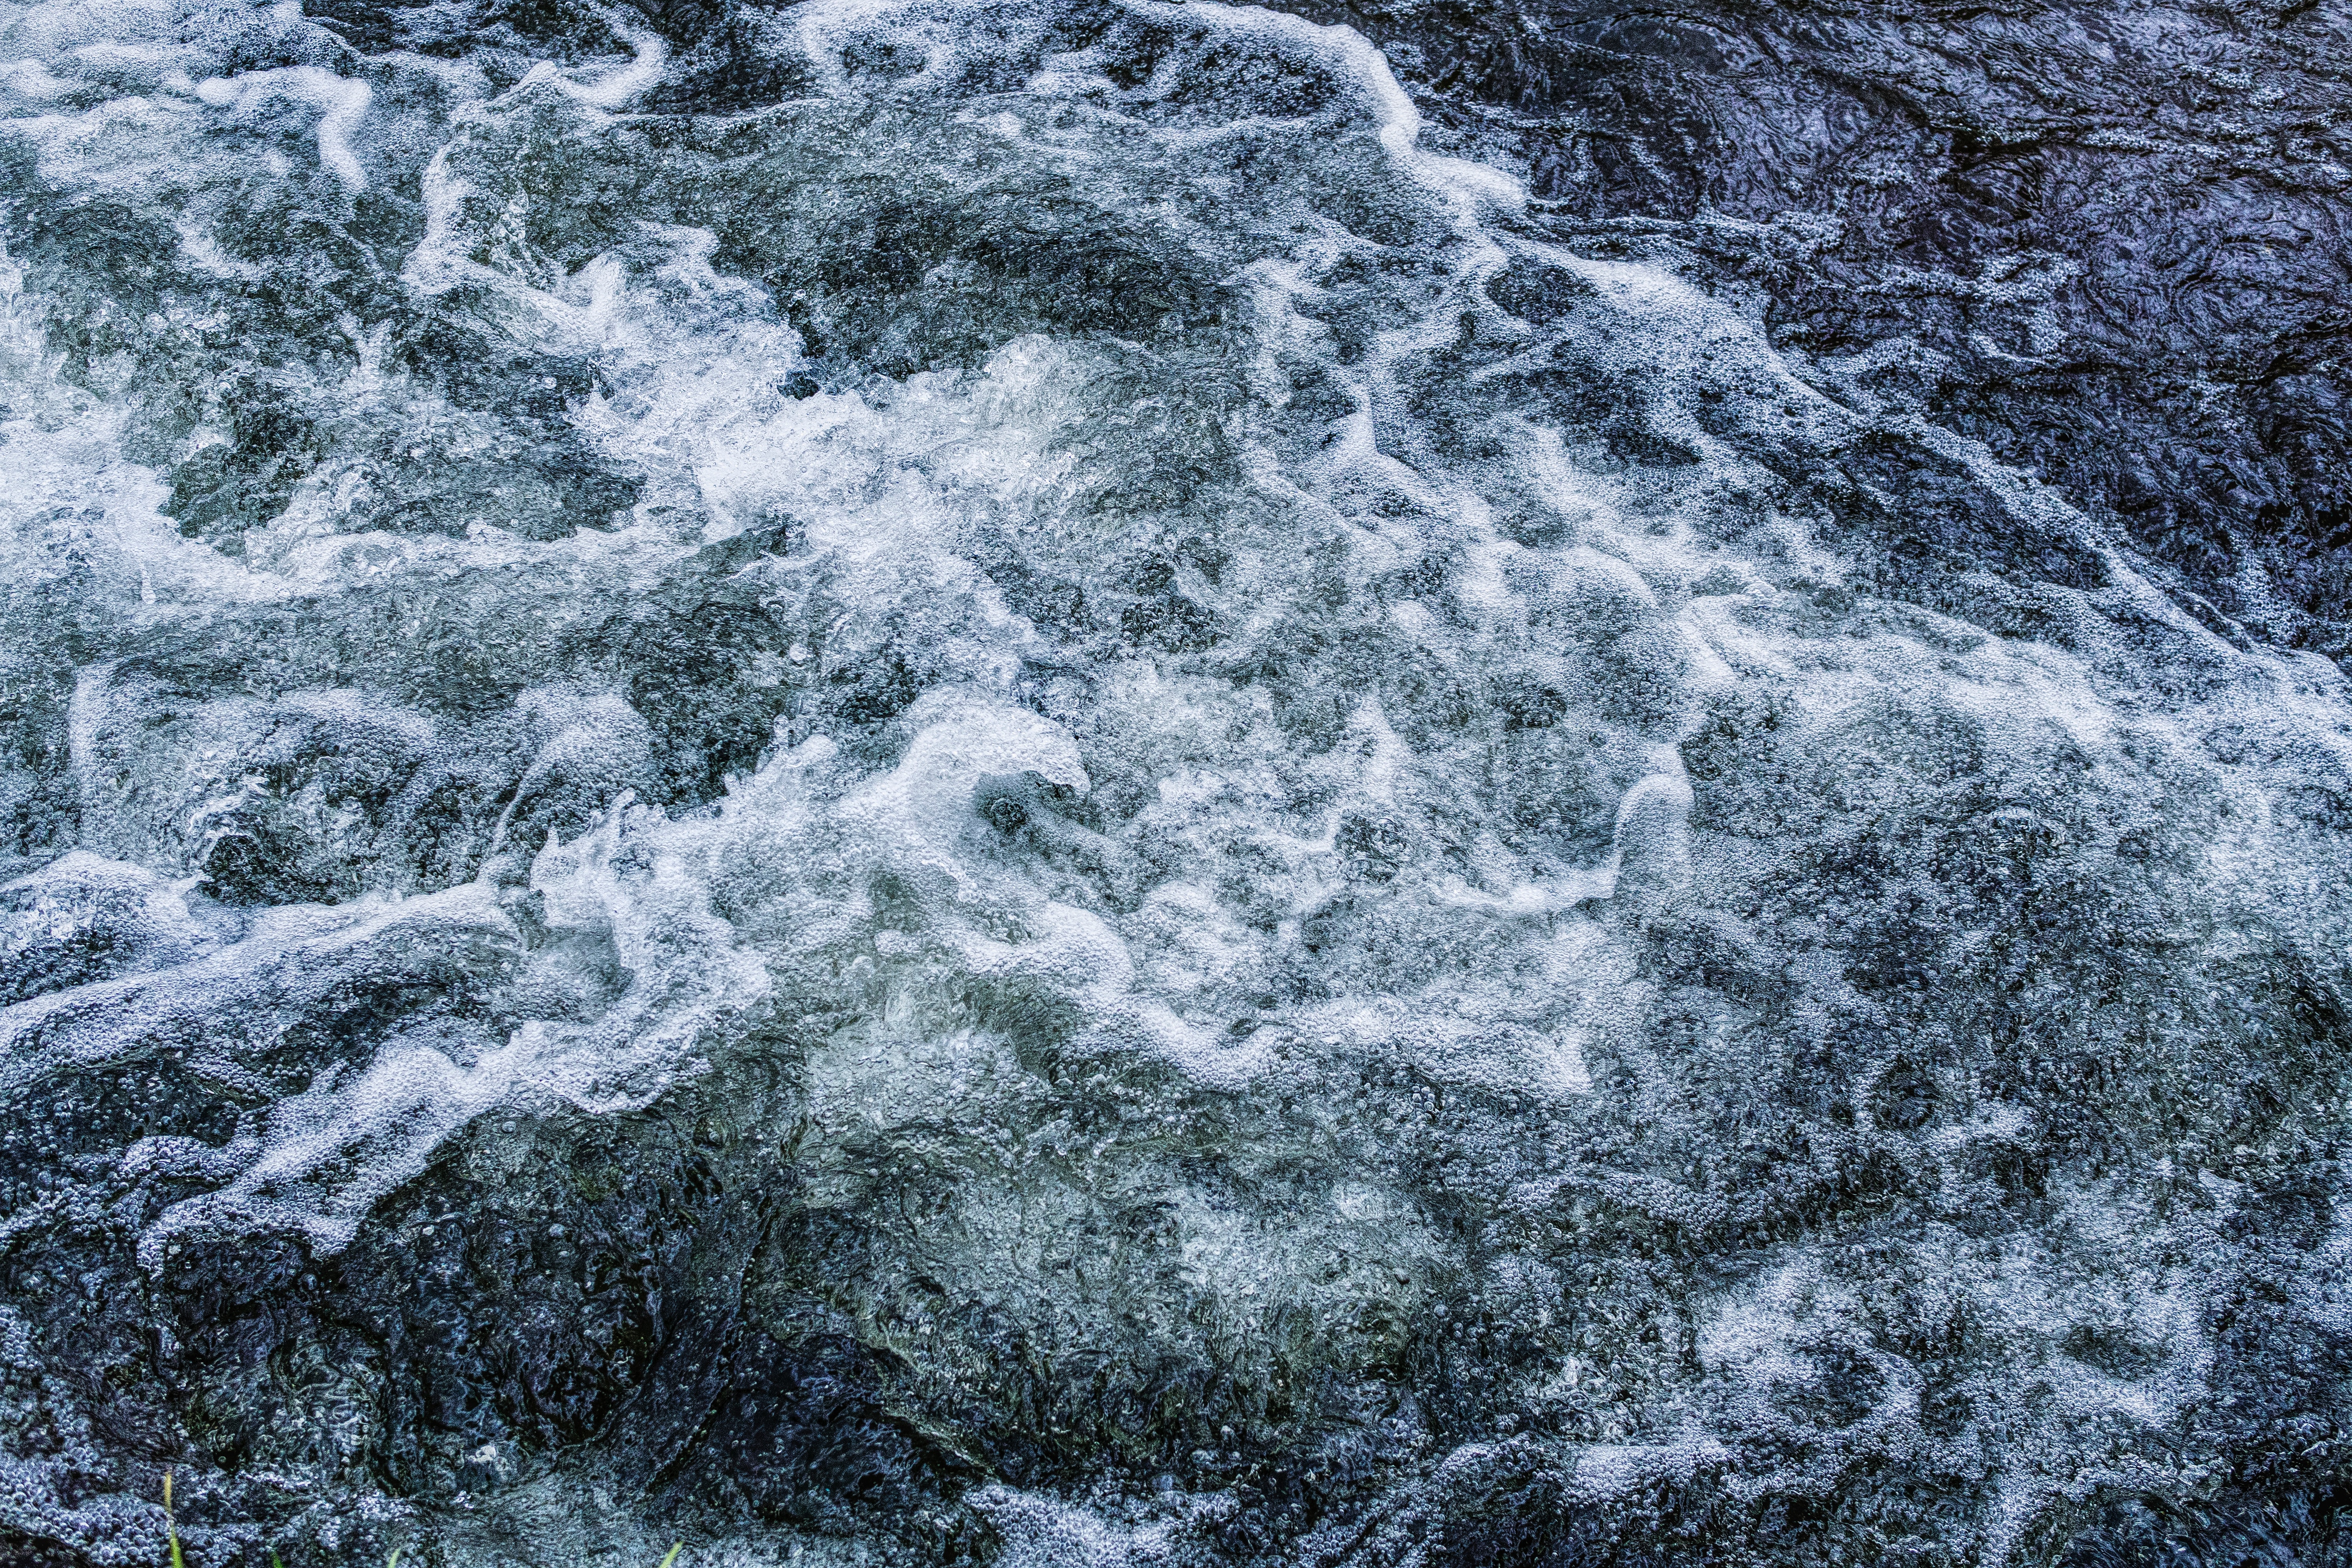
water, wave, water resources, watercourse, wind wave, rock, rapid, sea, river, geological phenomenon, stream, black and white